Tiran Porter

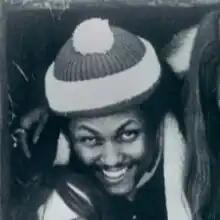
Porter with The Doobie Brothers in 1974.

Tiran Calvin Porter (born September 26, 1948) is an American bass and guitar player, vocalist and composer, best known as a member of The Doobie Brothers from 1972 to 1980 and 1987 to 1992.